Cages (comics)

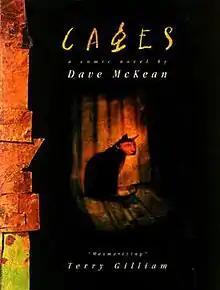
"Cages" (1998) by Dave McKean

Cages is a ten-issue comic book limited series by Dave McKean. It was published between 1990 and 1996, and later collected as a single volume.